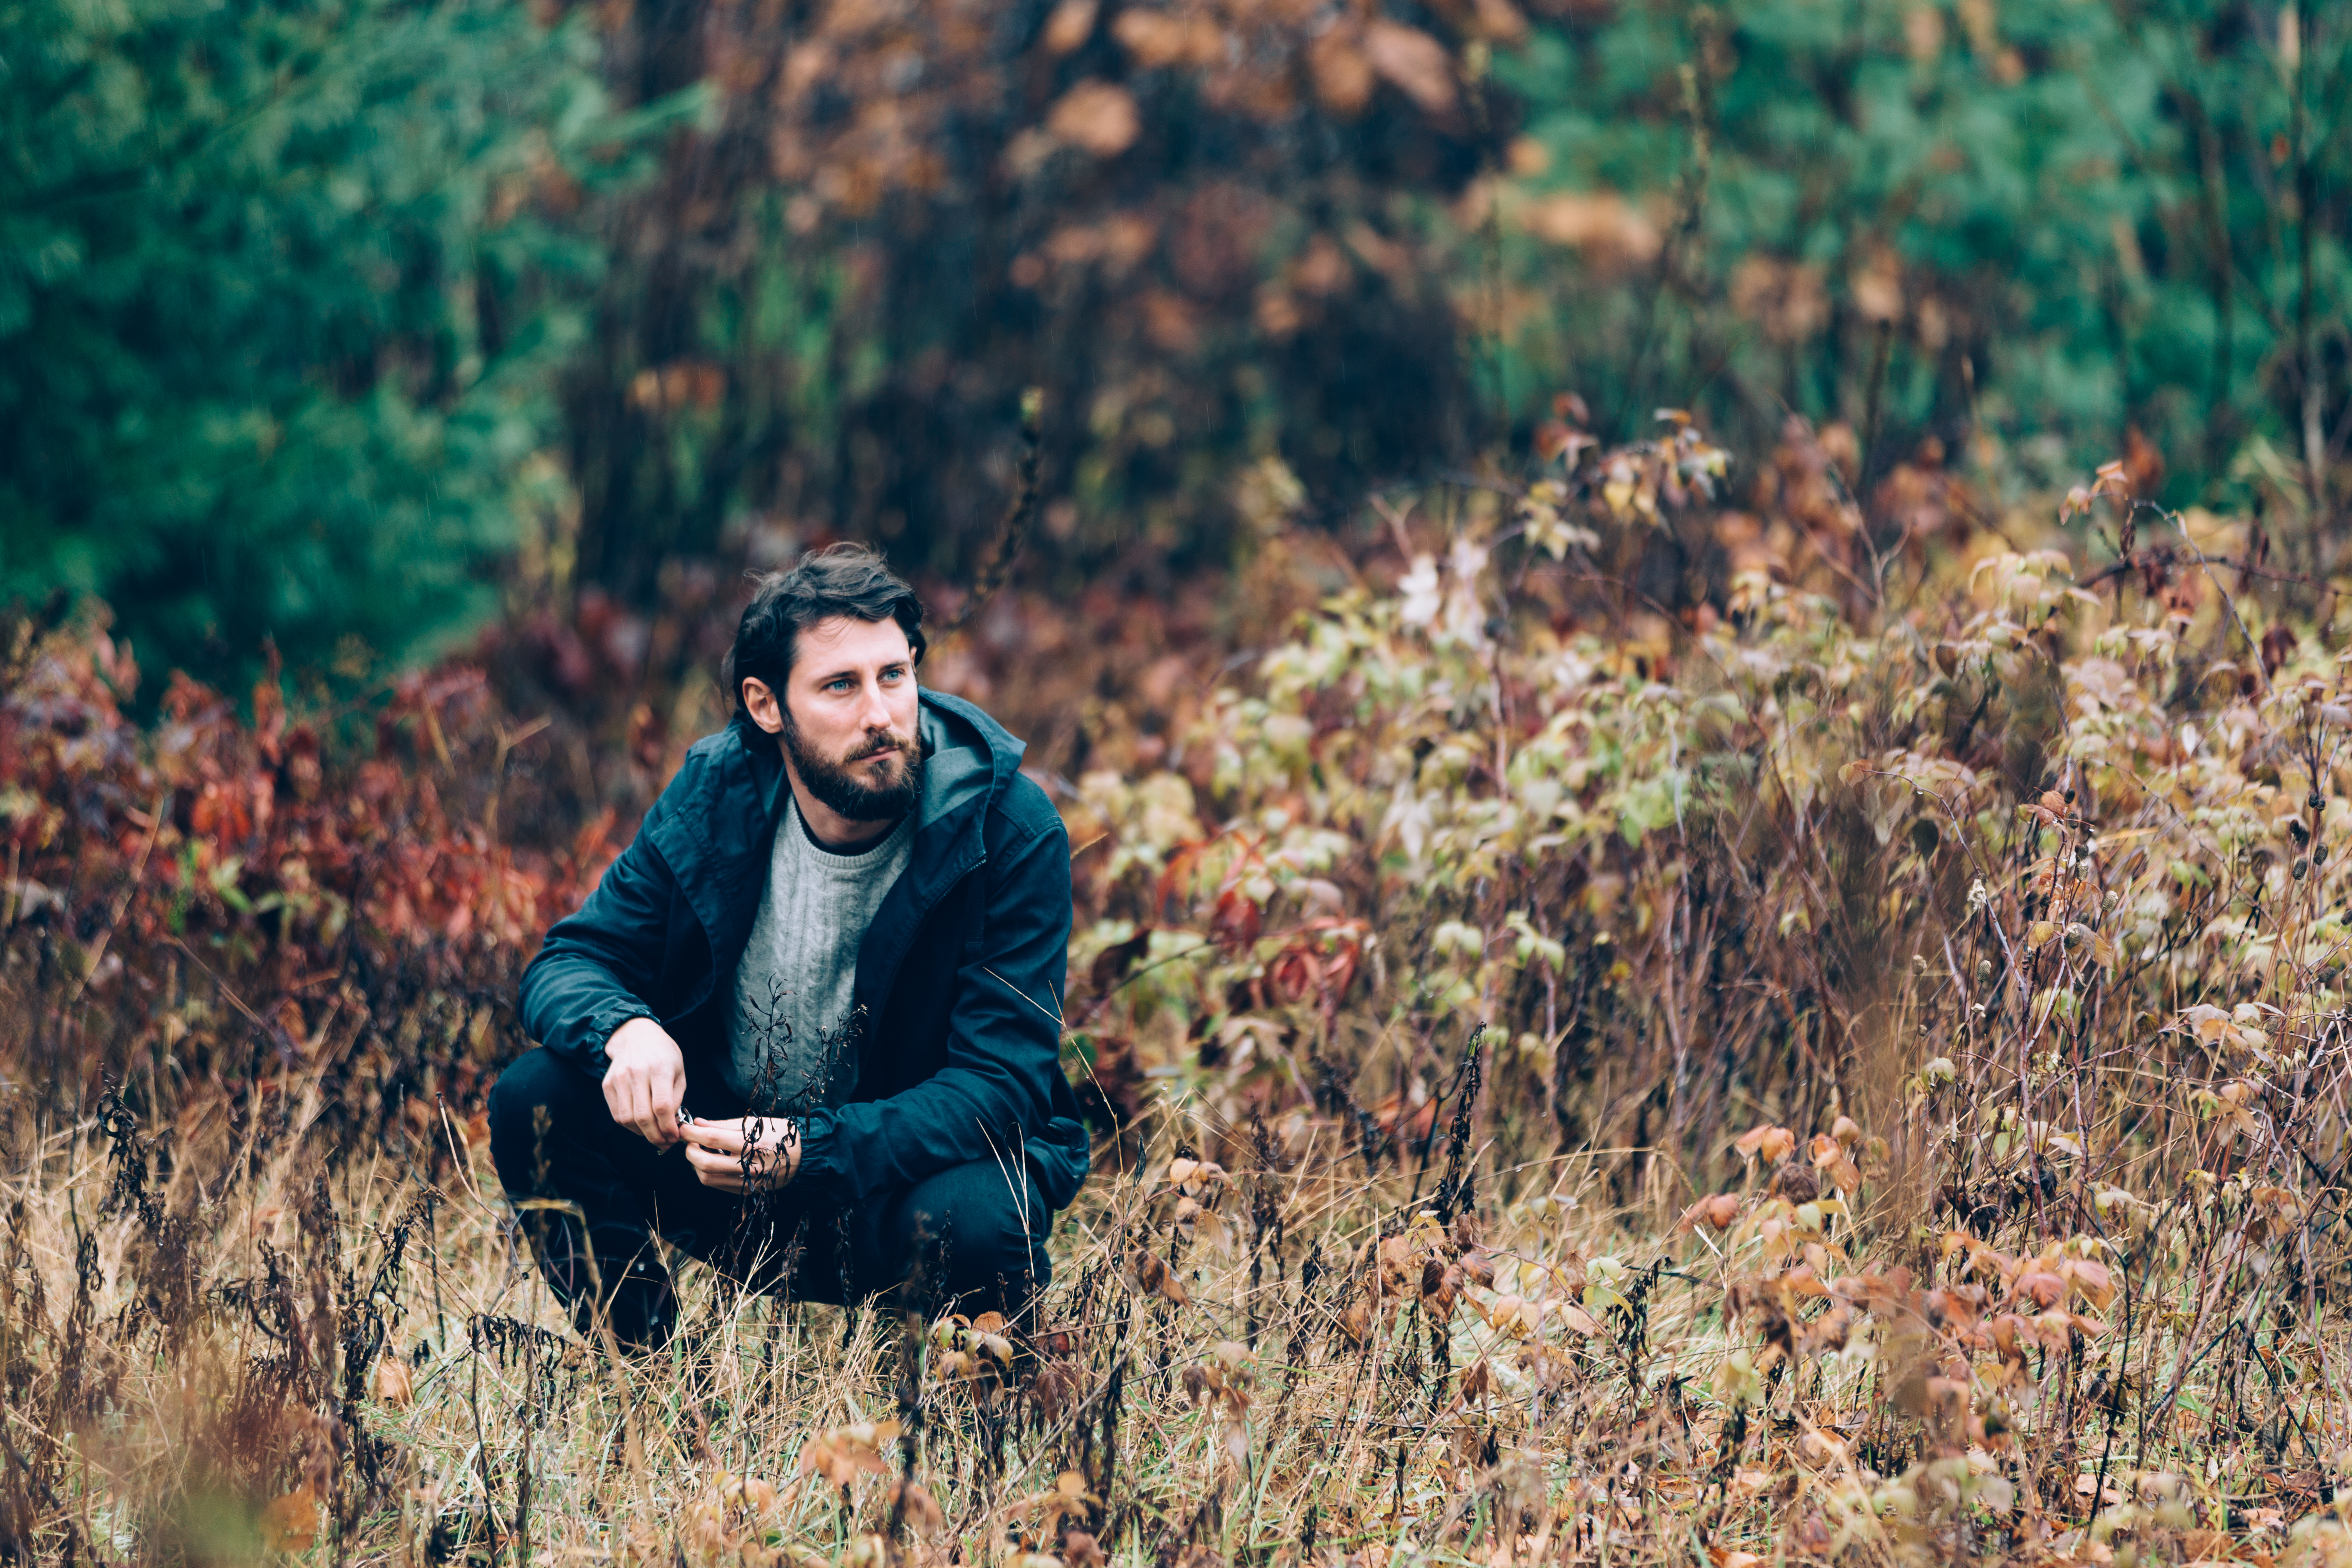
man, tree, nature, forest, grass, wilderness, person, people, field, leaf, flower, autumn, agriculture, season, trees, outdoors, woodland